All Hallows' School

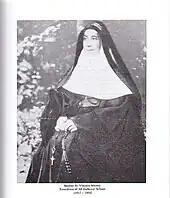
Mother Vincent Whitty, founder of All Hallows' School

The story of the foundation of All Hallows' School must be set against the rudimentary "pioneer" education system and bitter sectarian disputes in Queensland education during the 1850s and early 1860s. According to Johnston, until 1860 "secondary education tended to receive a fairly low priority in state thinking – which was not surprising since the provision of a primary level was so difficult, too difficult to manage". He continues: "There were no state initiatives to provide its own system until 1912. Secondary education, seen as a perquisite of middle-class life, suitable for the children of business and professional men and established pastoralists, was allowed to be offered by private and church bodies."